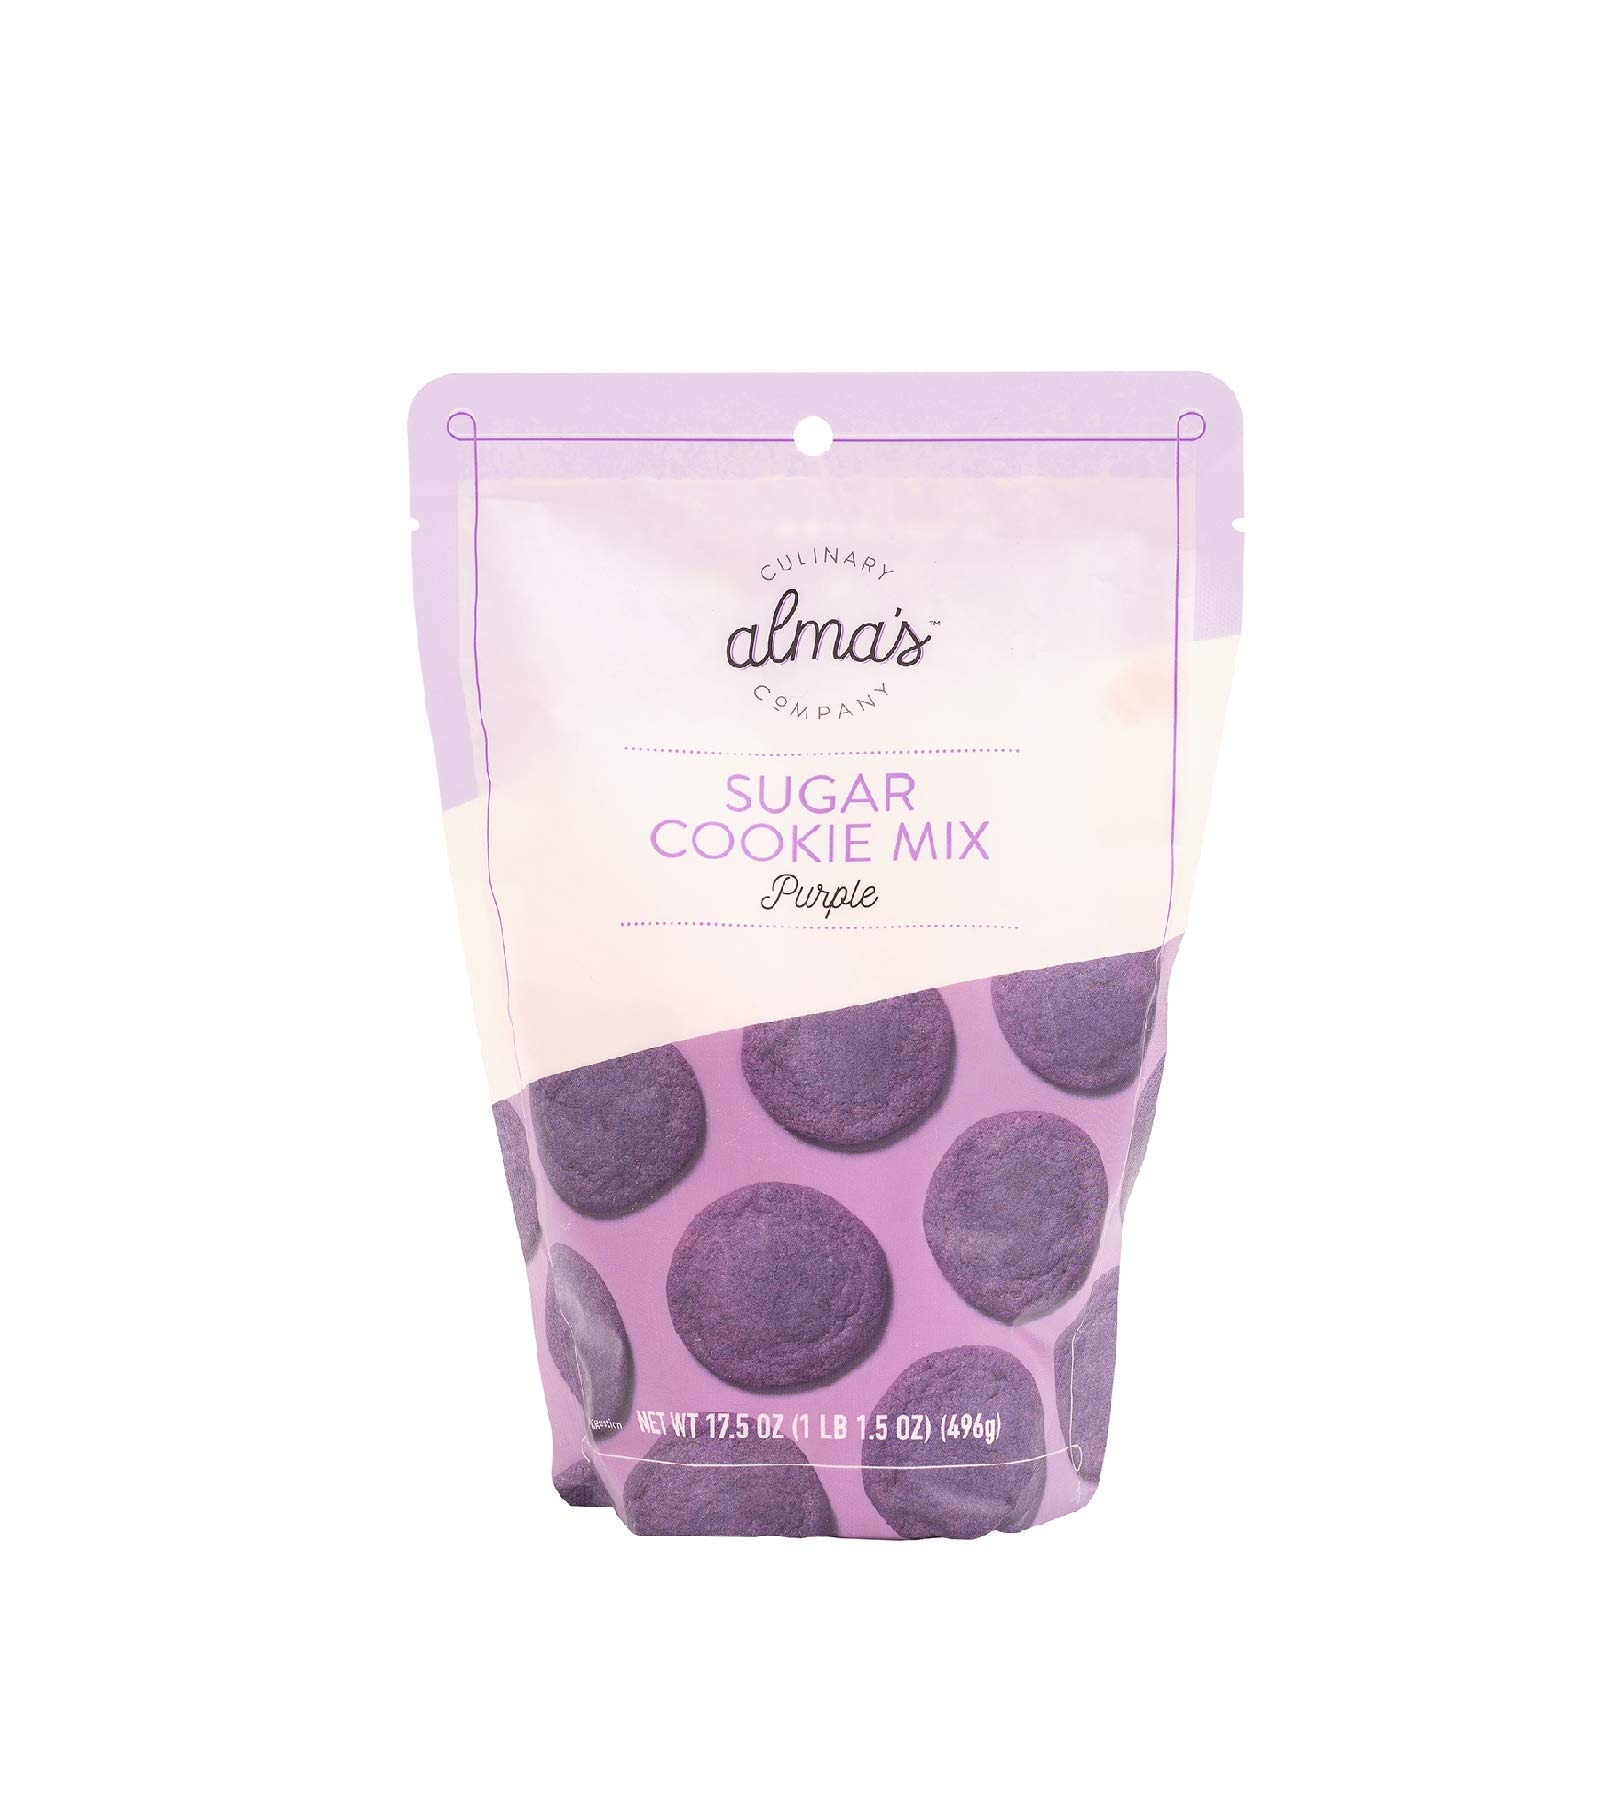
Item Name: Alma's Culinary Company Cookie Mix - Purple (17.5 OZ.)
Value: 1.0
Unit: Count

Price: 1.47